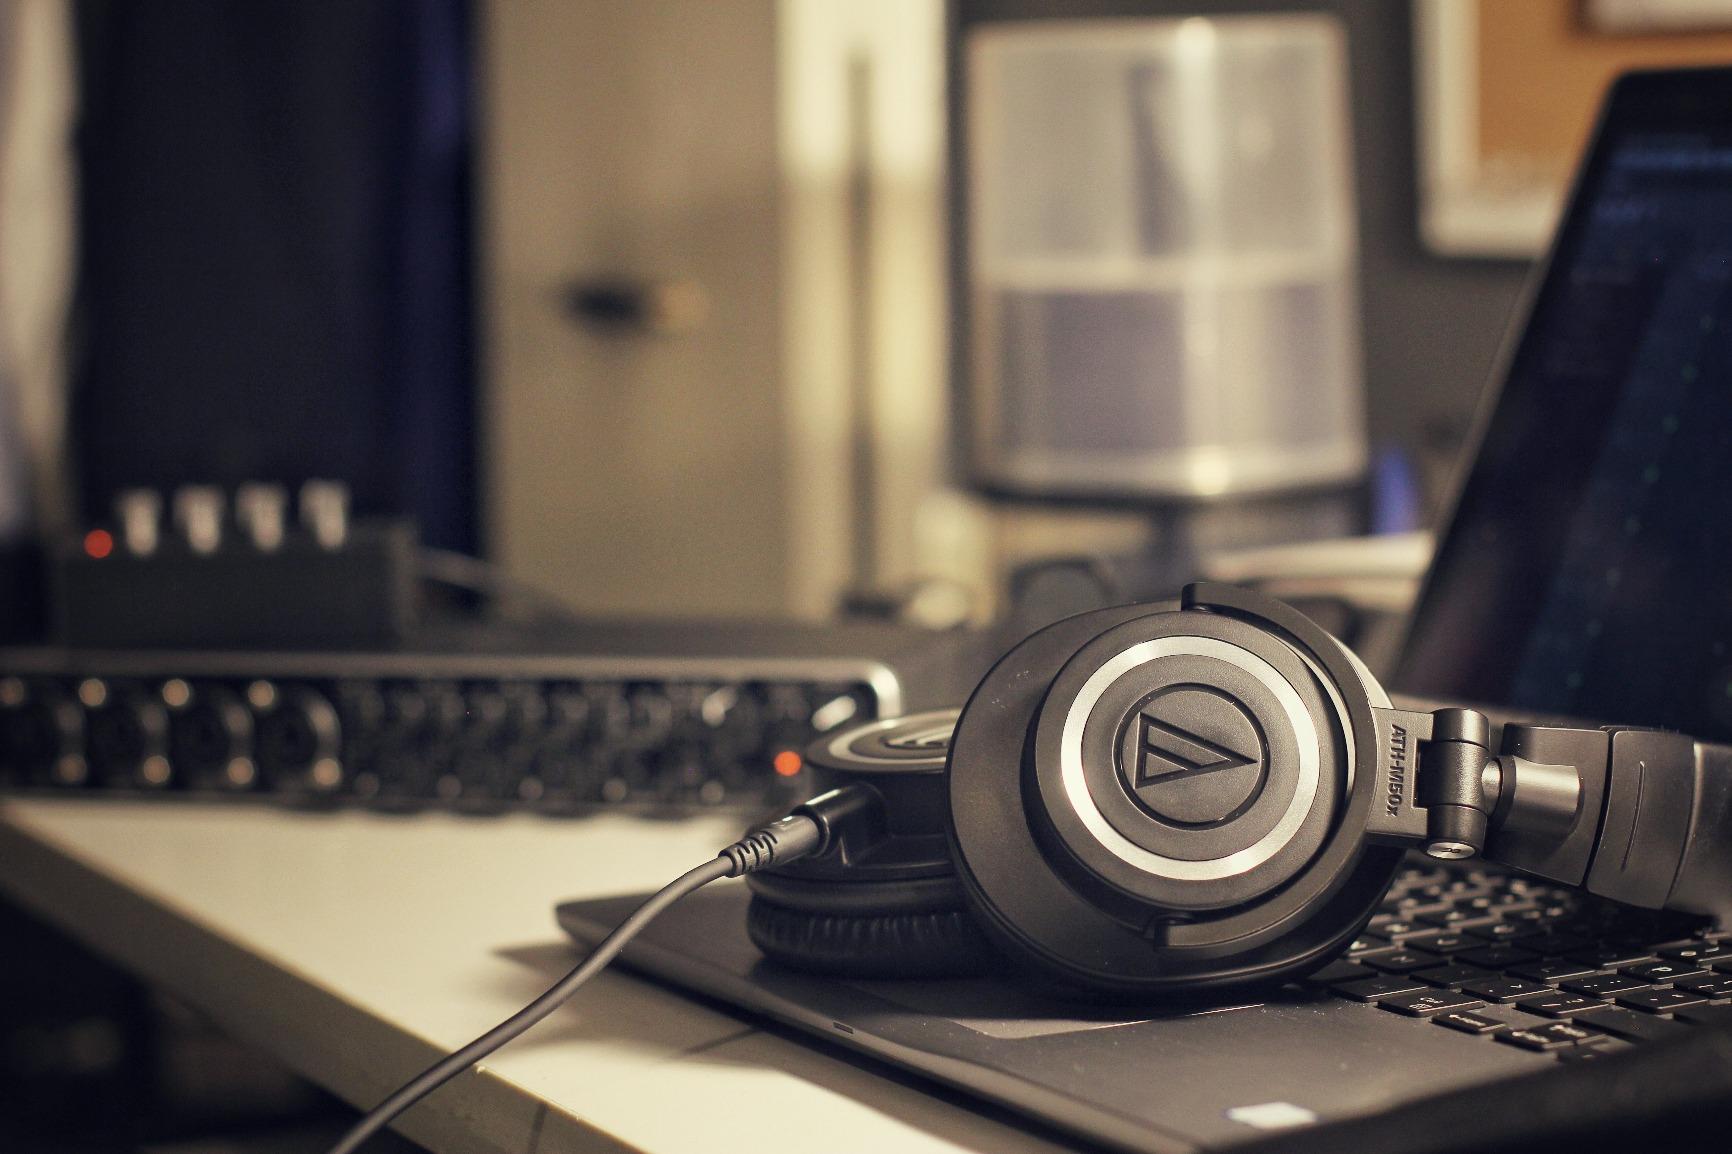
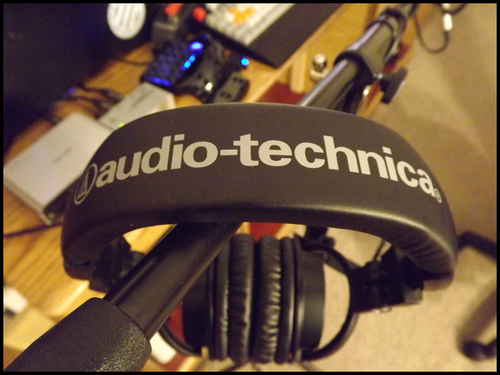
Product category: headphones
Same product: no